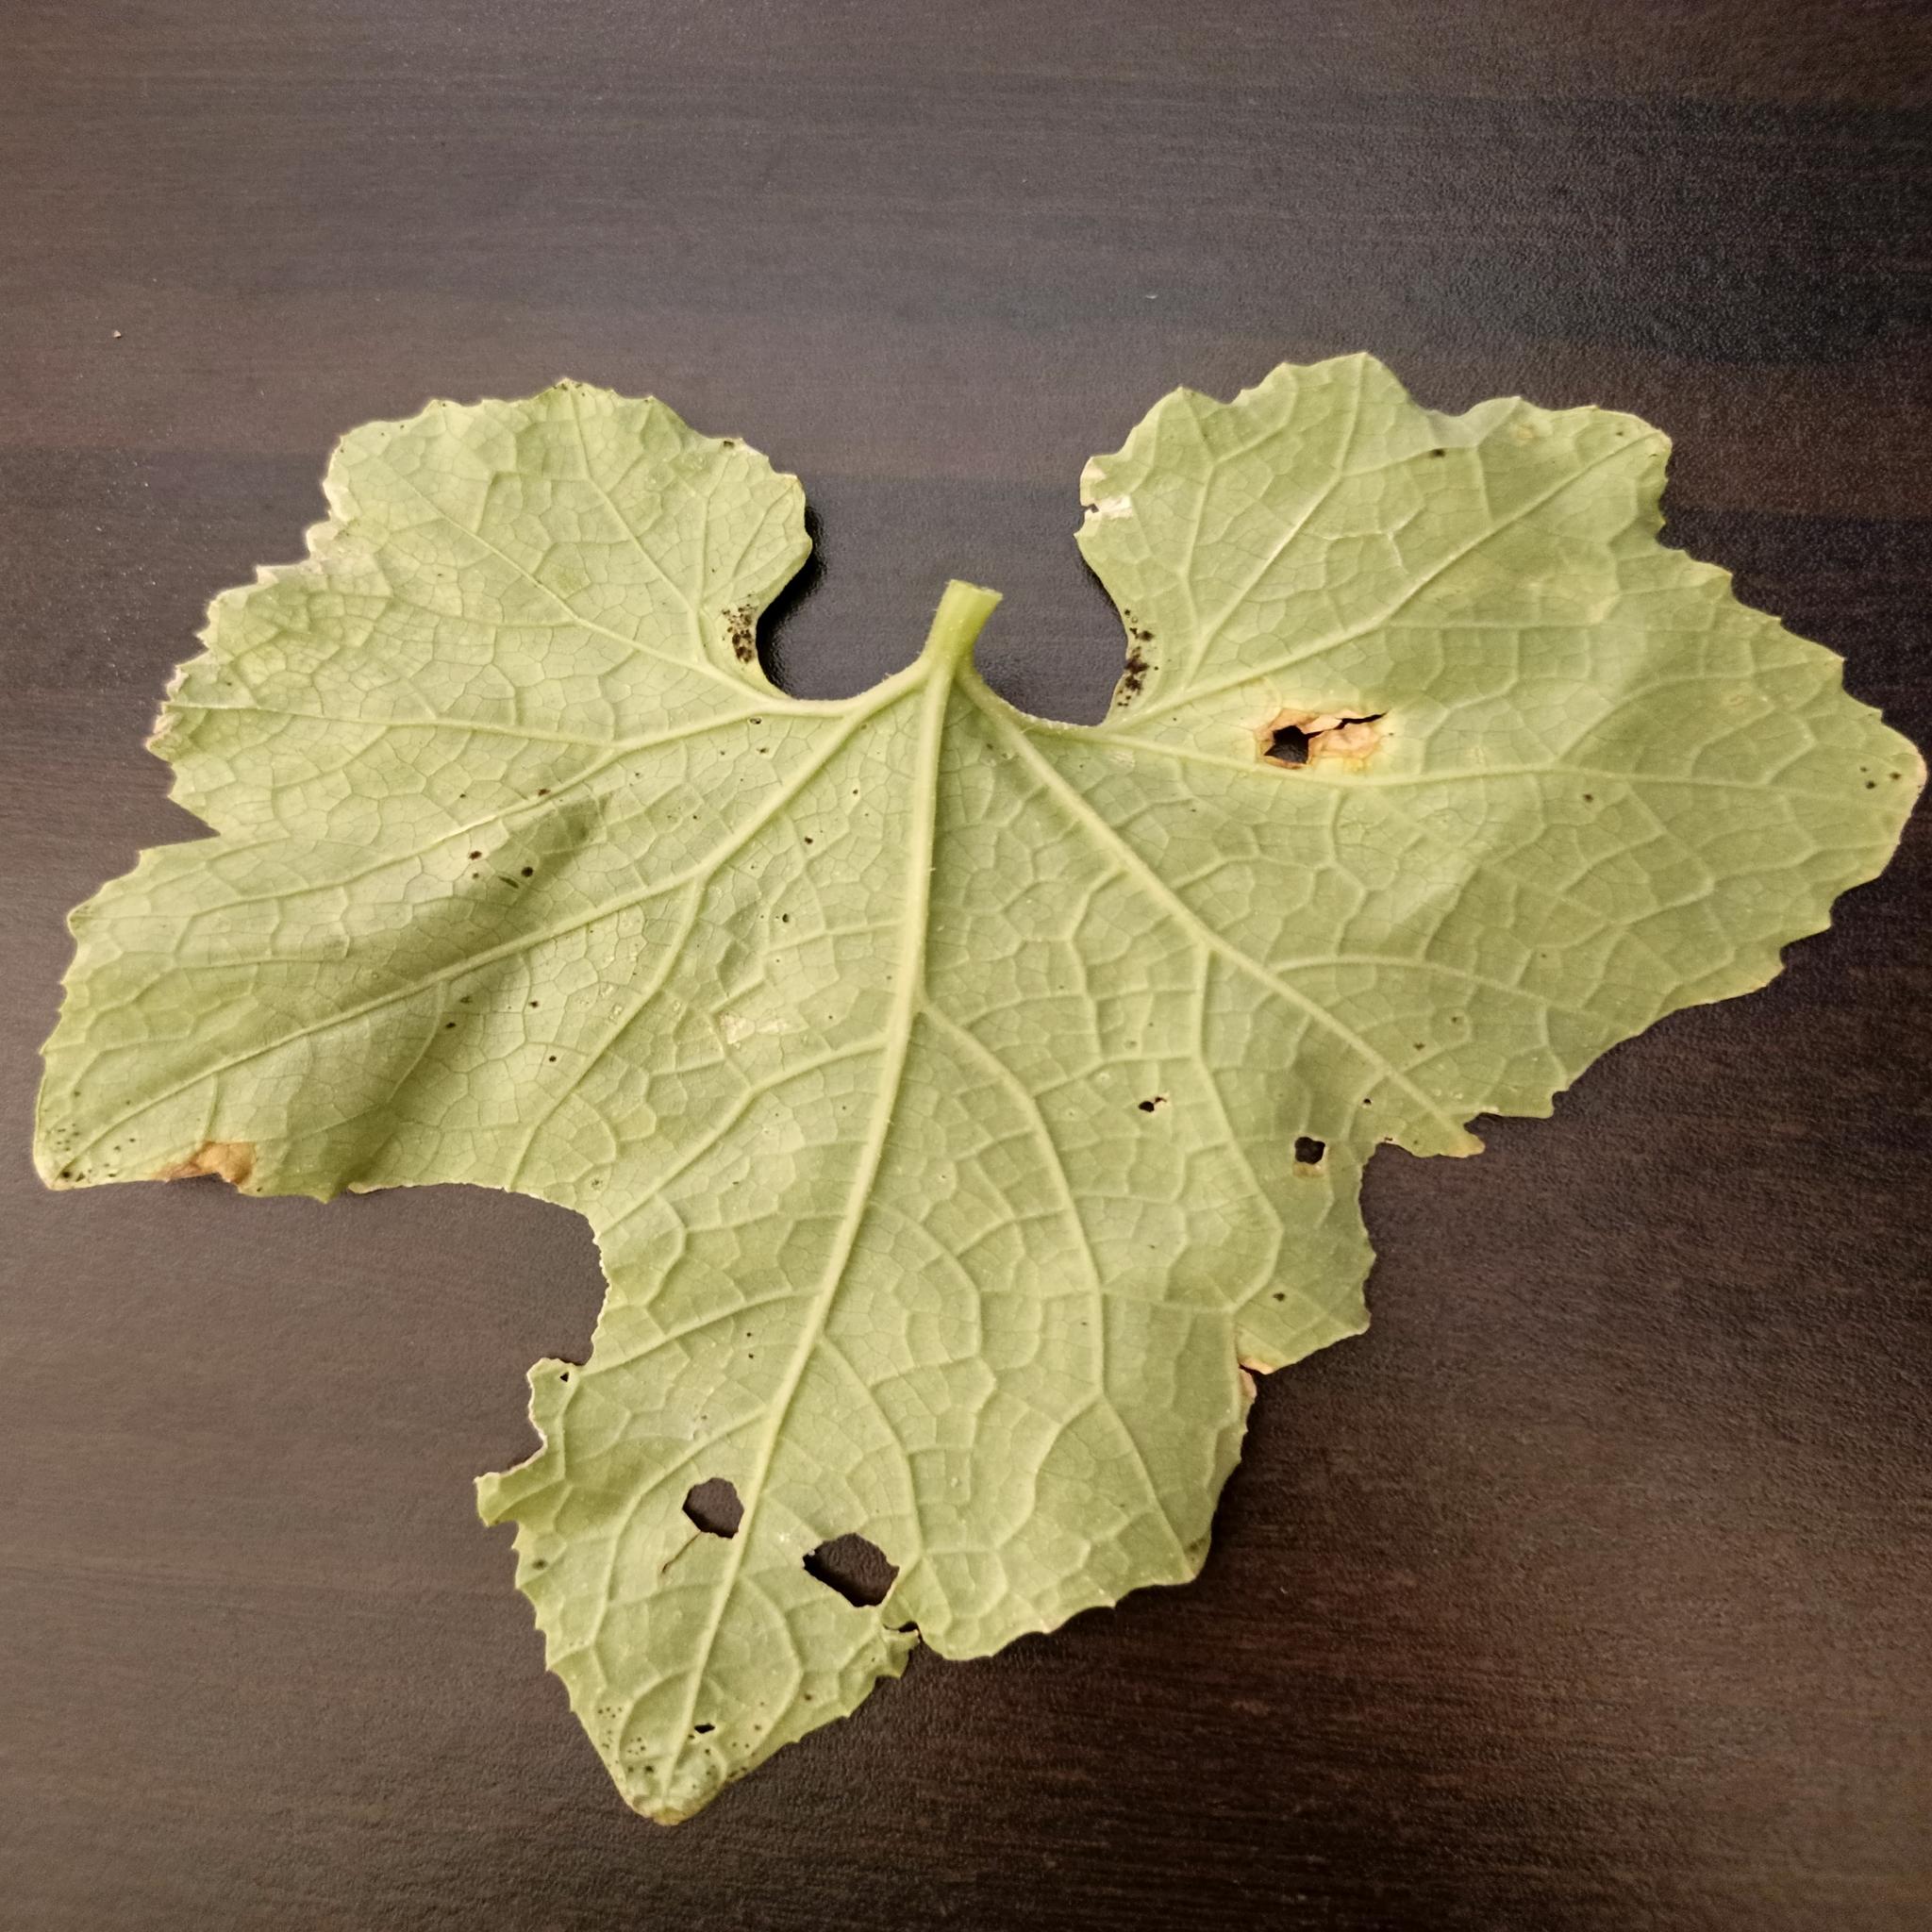
Label: Downy mildew